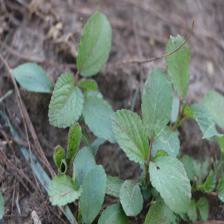
Label: BroadLeafWeed